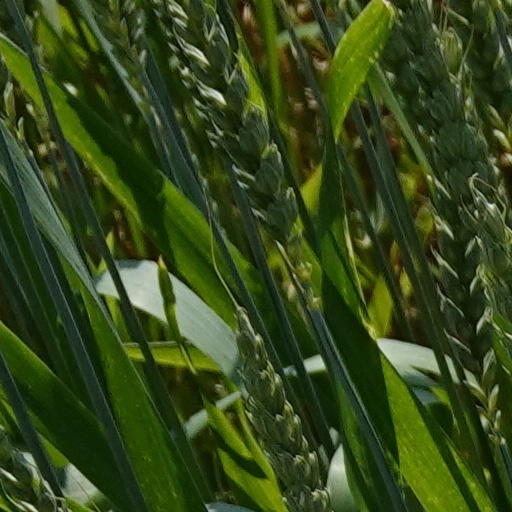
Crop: wheat